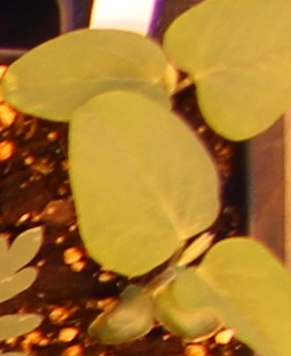
Label: Soybean